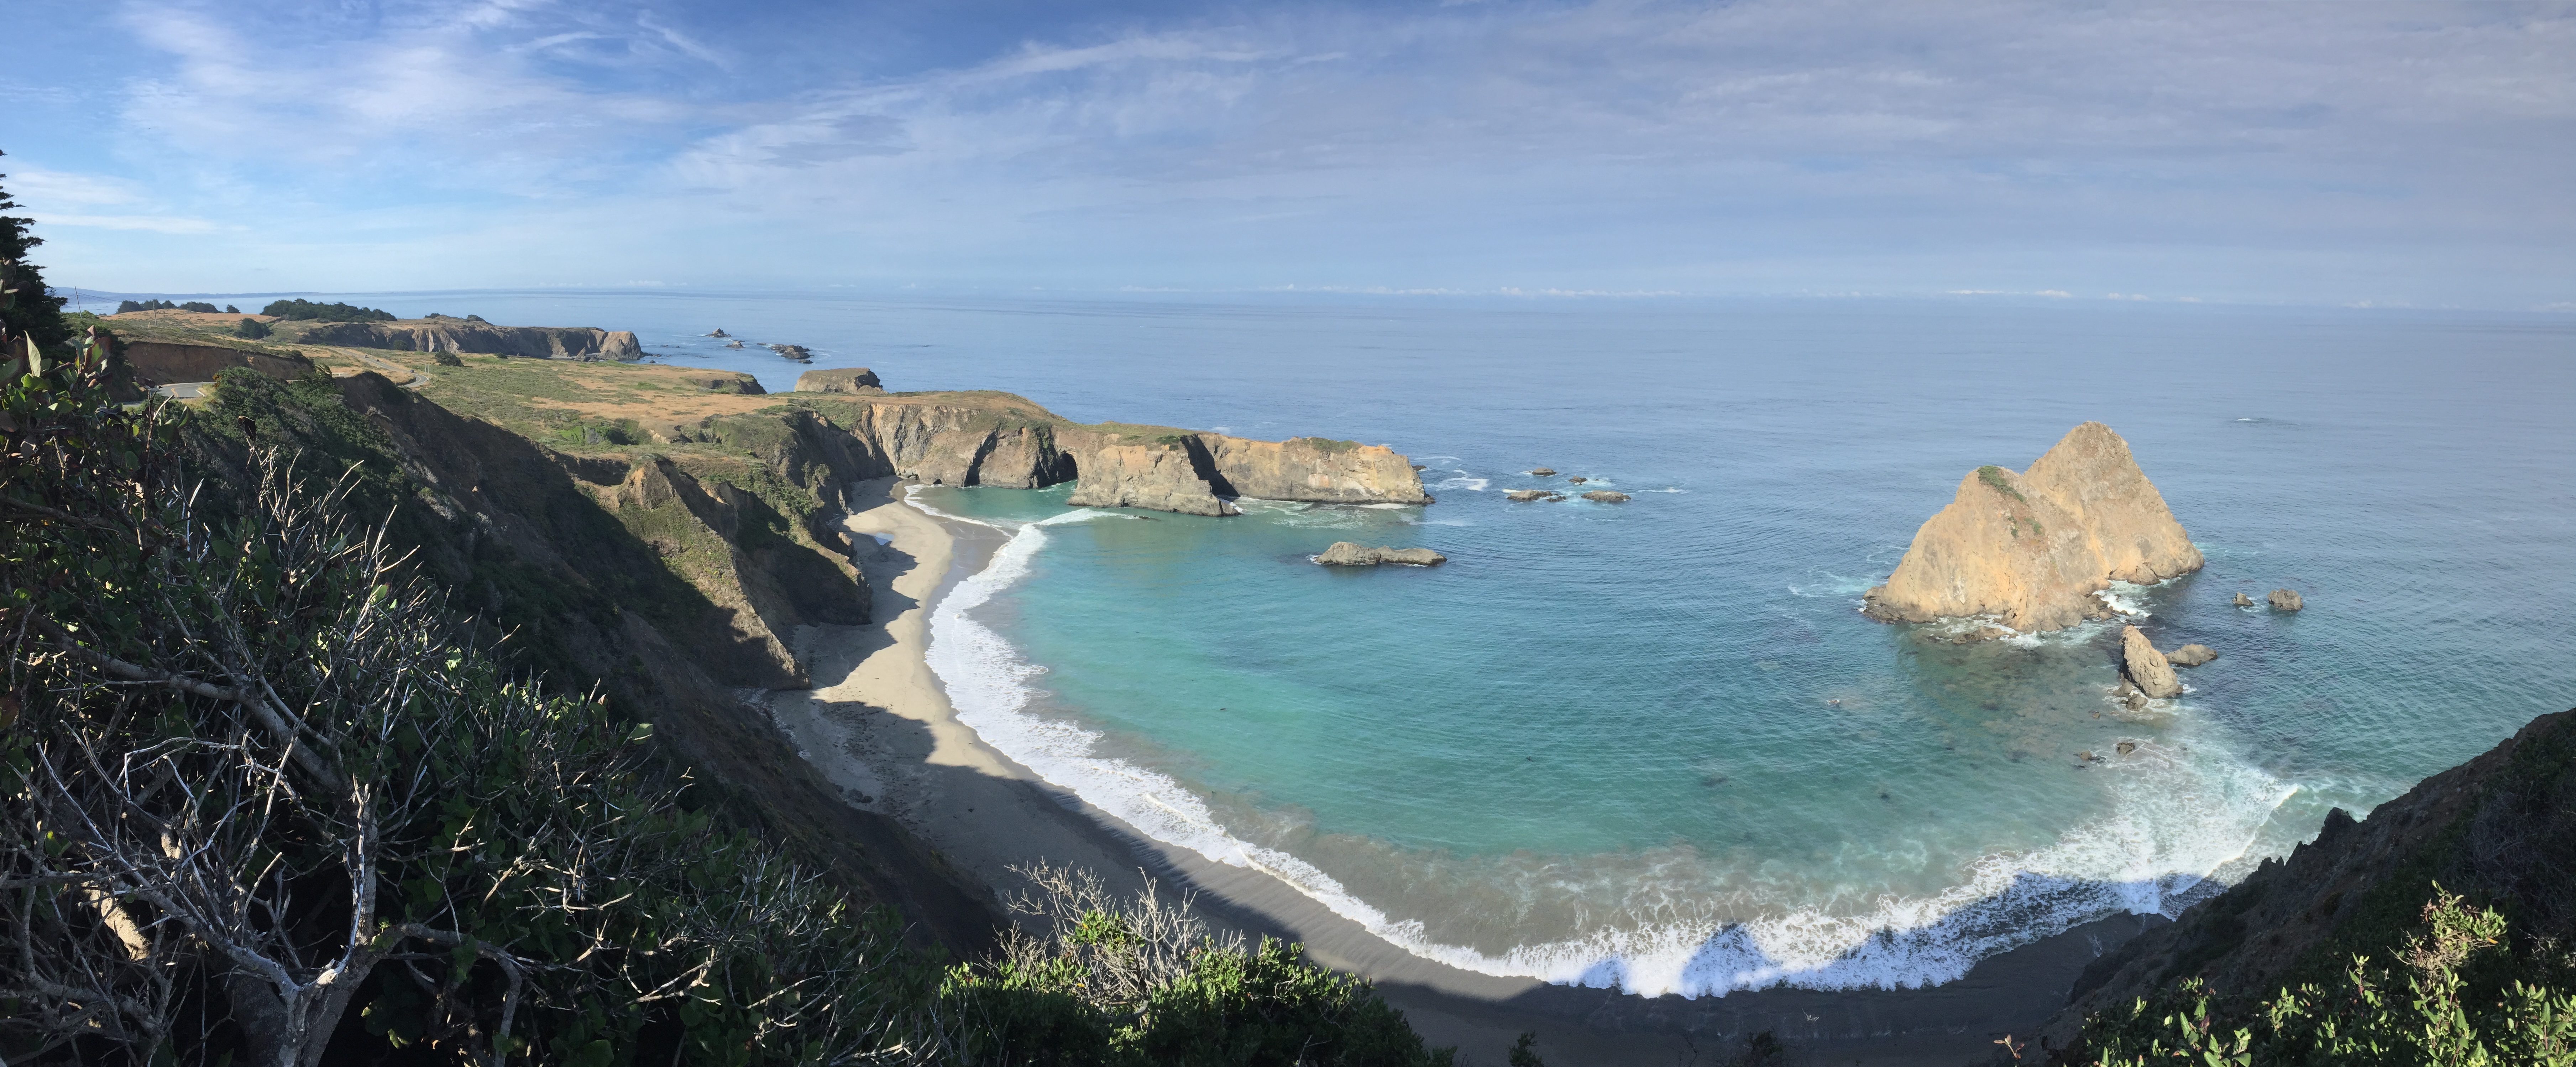
sea, coast, nature, rock, ocean, shore, highway, travel, coastline, cliff, cove, scenic, bay, terrain, california, body of water, rocks, ca, pacific, cape, islet, landform, route 1, geographical feature